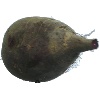
Label: Beetroot 1